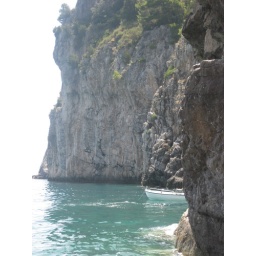
Our private beach only accessible by boat